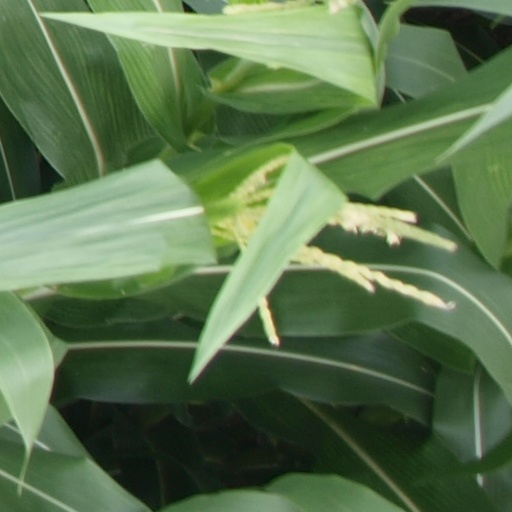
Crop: maize; corn